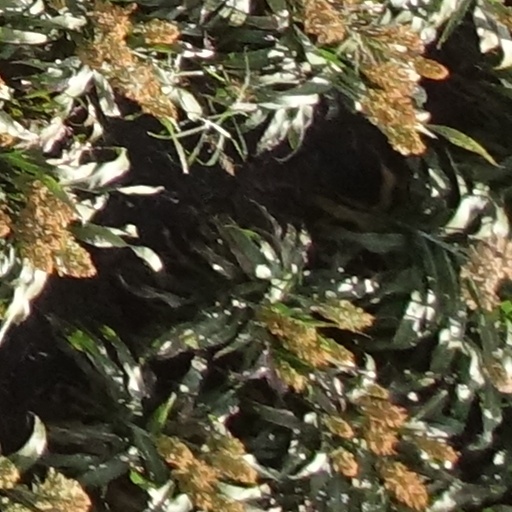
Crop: sorghum